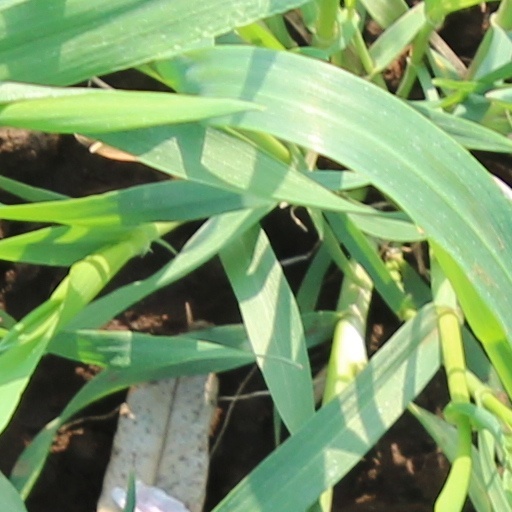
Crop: wheat